Varada (actress)

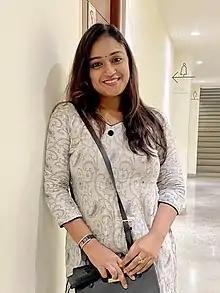
Varada at Shenoys Theatre, Ernakulam

Emimol Mohan, (born 29 April 1988) better known by her stage name Varada is an Indian actress who works predominantly in Malayalam films and television. After making her acting debut in the 2006 Malayalam film "Vaasthavam", she played the lead role in the 2008 film "Sultan". Her breakthrough role was with the Malayalam soap opera "Amala" aired from 2013 to 2015.